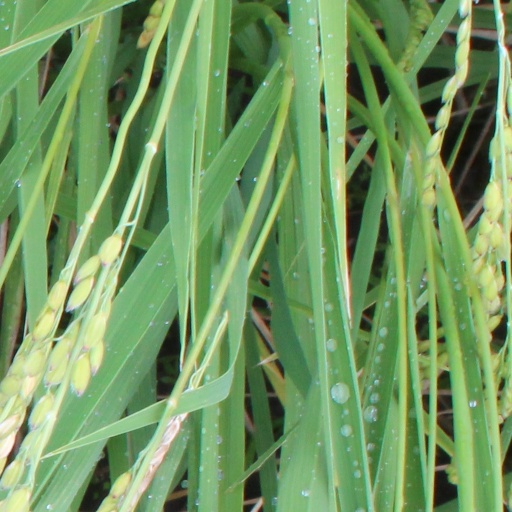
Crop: rice